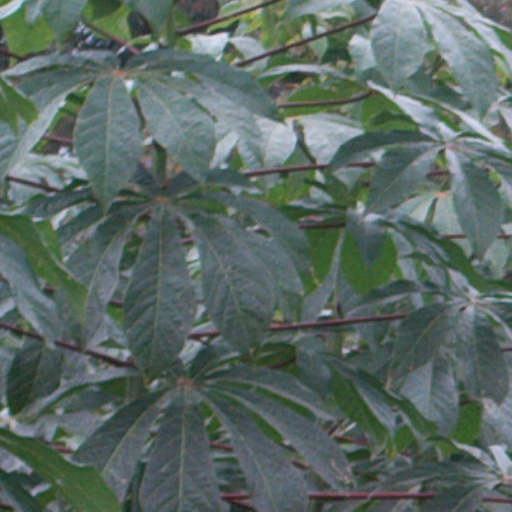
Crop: cassava